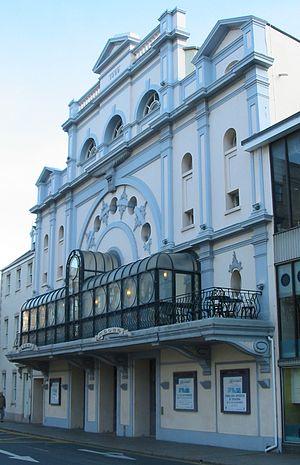
L'histoire du théâtre à Jersey nous est connue surtout depuis le XVIIIᵉ siècle en raison de l'instauration d'une loi, établie par les États de Jersey, encadrant le genre théâtral sur l'île de Jersey.
L'Opéra de Jersey est un opéra situé dans la Vingtaine de la Ville de Saint-Hélier à Jersey.